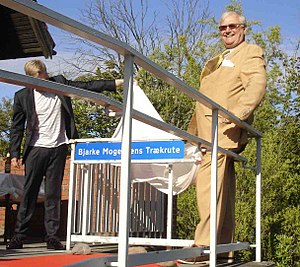
KulturBornholm
Bjarke Mogensen og Prins Henrik afslører æreskunstnerskiltet 2016
Bjarke Mogensen og Hans Kongelige Højhed Prins Henrik afslører skiltet med Bjarke Mogensens Trækrute efter at Bjarke Mogensen er kåret som æreskunstner i Østermarie 2016
KulturBornholm er en forening, der har som formål at udbrede kulturen. Den har hjemsted i Østermarie på Bornholm og er stiftet 8. december 2000 af Carsten Seeger og hans hustru Kirsten Olstrup Seeger.